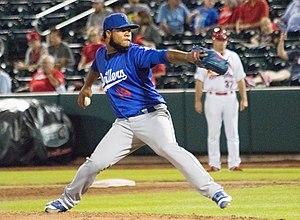
Daniel Corcino est un lanceur droitier des Dodgers de Los Angeles de la Ligue majeure de baseball.